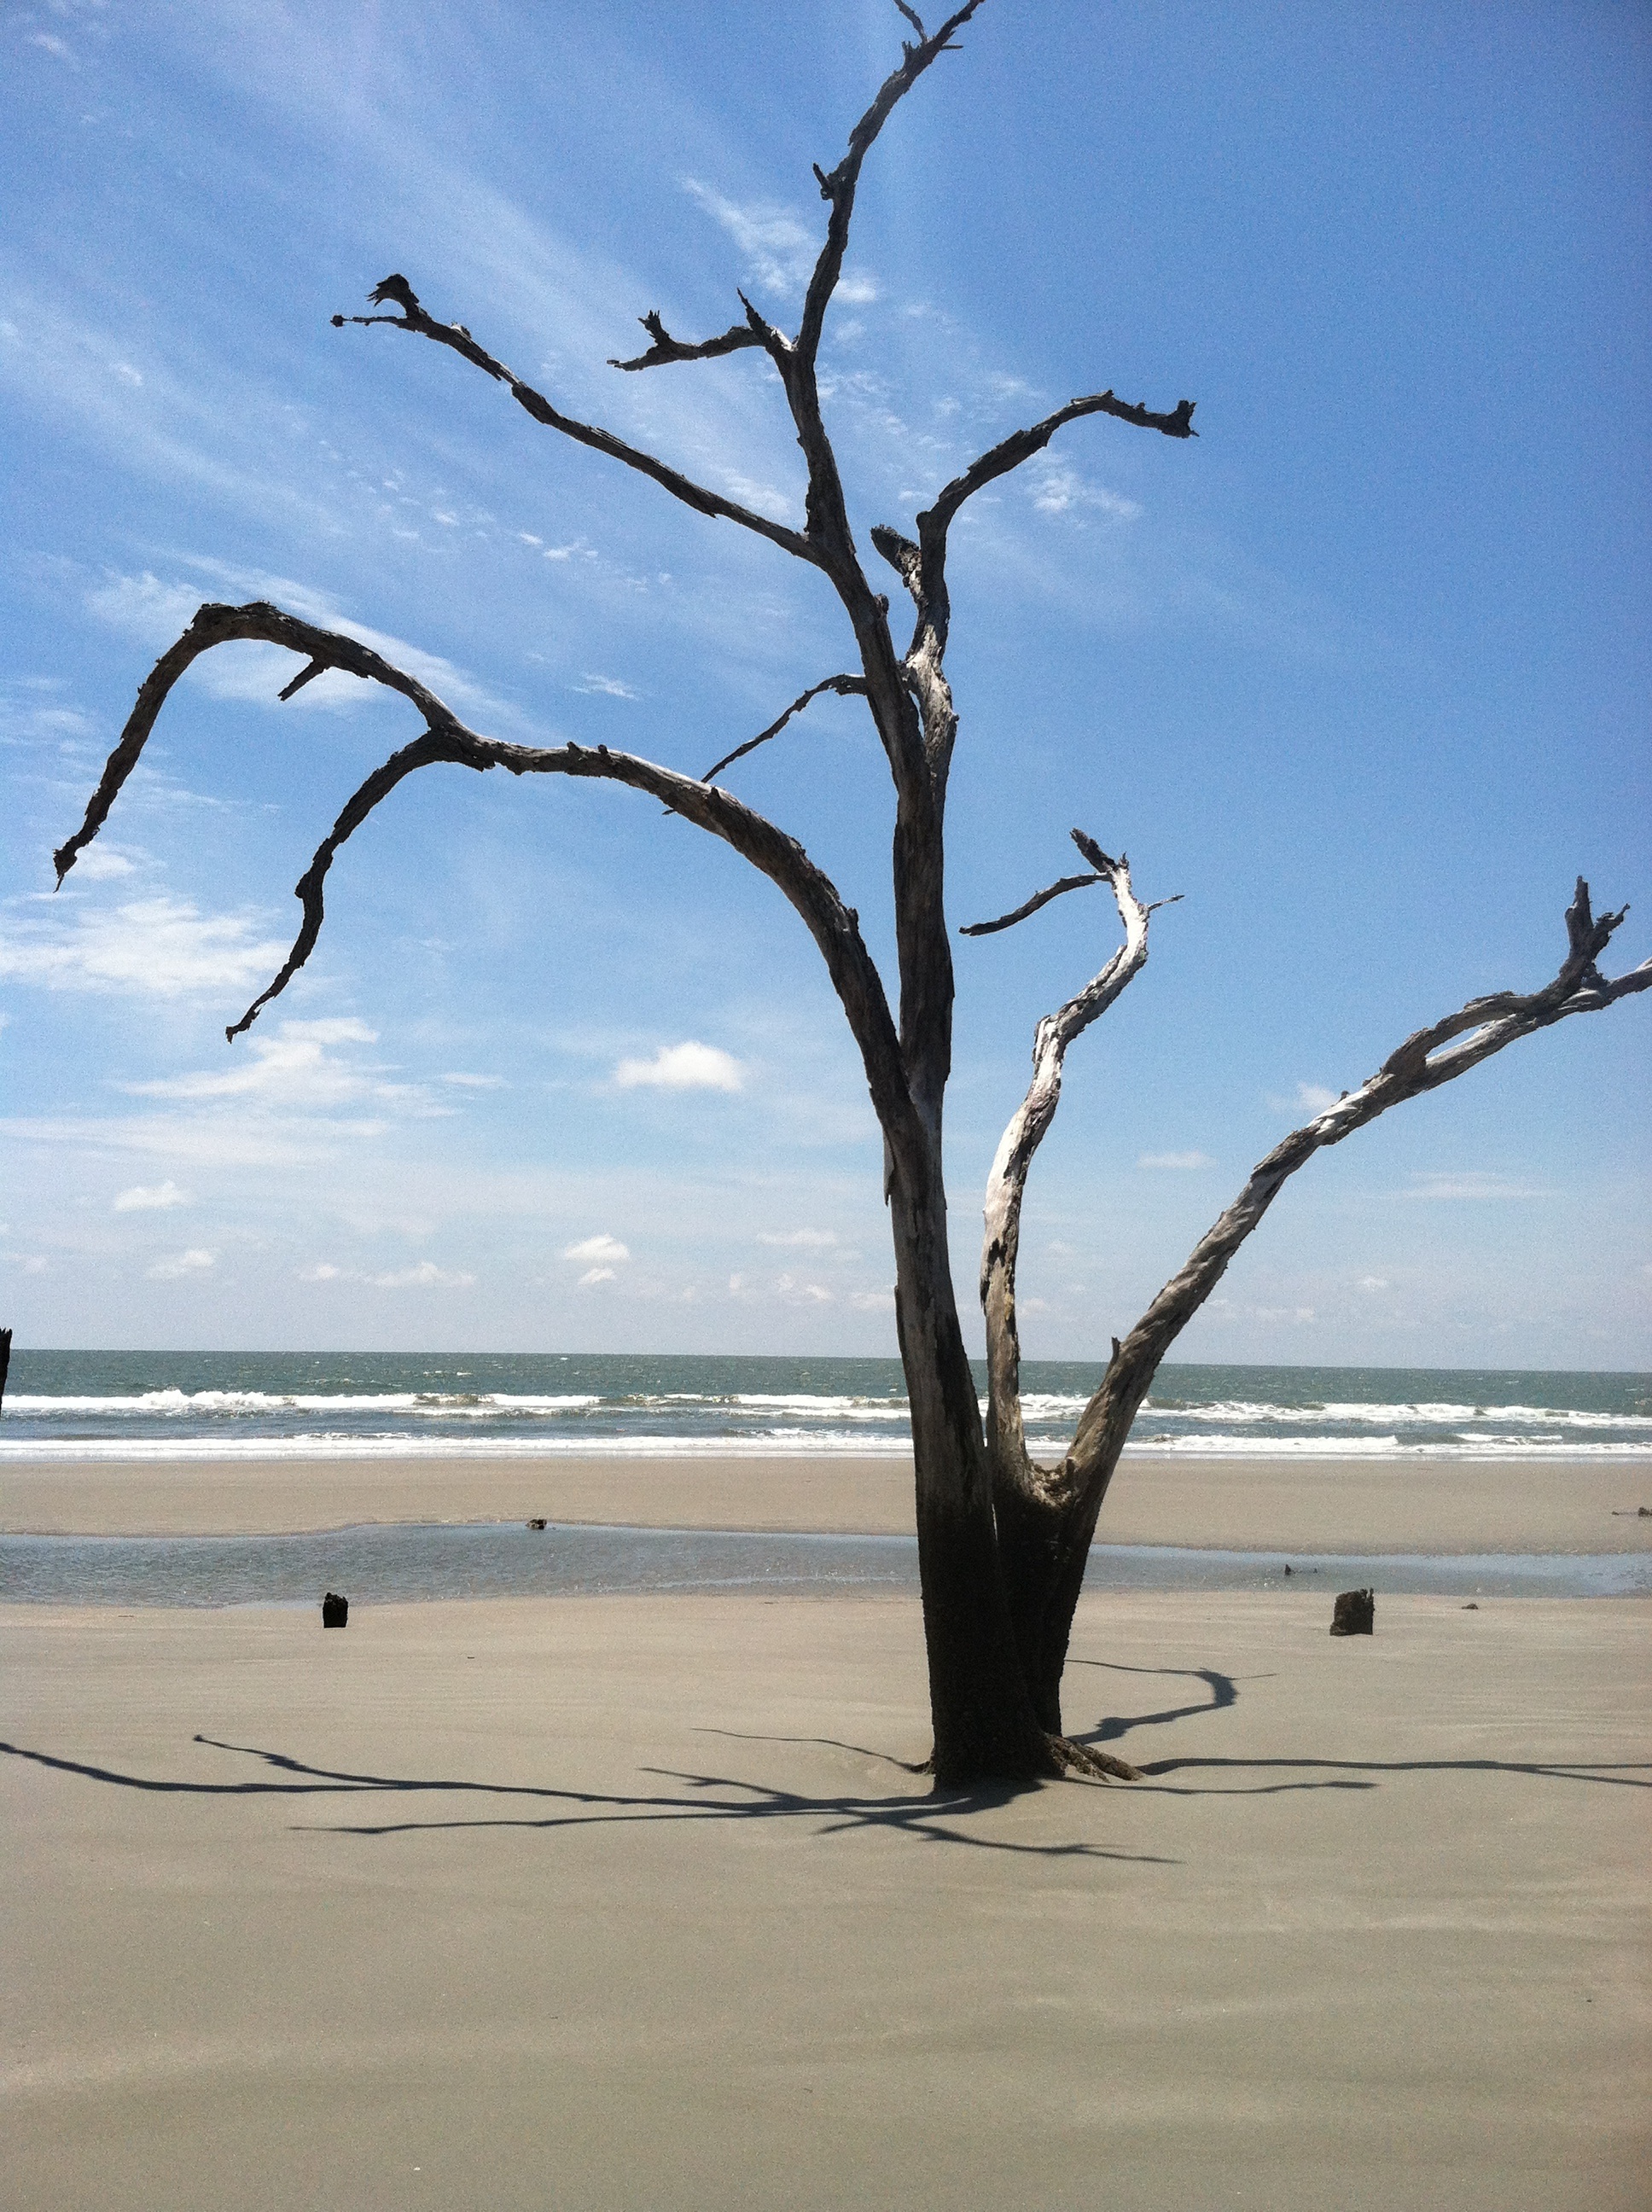
beach, driftwood, sea, coast, tree, water, ocean, branch, sky, shore, wind, reflection, body of water, woody plant, arecales